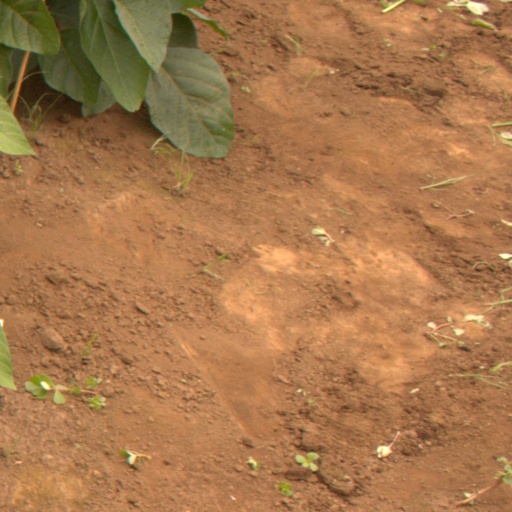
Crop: soybean